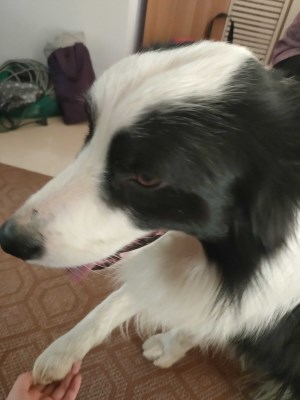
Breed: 2594-n000109-Border_collie